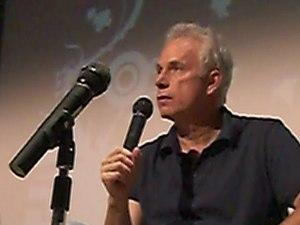
Christopher Guest, baron Haden-Guest, est un acteur, scénariste, réalisateur, compositeur et producteur anglais et américain né le 5 février 1948 à New York, New York. Depuis 1984, il est marié à l'actrice Jamie Lee Curtis.